Plastic bag ban

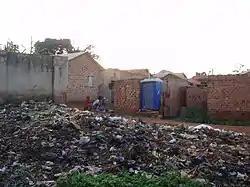
Heap of trash including plastic bags in Kampala, Uganda

Kenya made the first attempt to ban the manufacturing and importation of plastic bags in 2007 and 2011 as a way to protect the environment. The 2007 and 2011 ban targeting plastics below 30 microns failed after manufacturers and retail outlets threatened to pass on the cost of using other materials to consumers. In 2017 the cabinet secretary of Environment and Natural resources, Judi Wakhungu, banned the use, manufacture and importation of all plastic bags used for commercial and household packaging under Gazette notice number 2356. On 28 August 2017, Kenya began implementing a countrywide ban of single-use plastic bags. Primary packaging bags, hospital waste bags, and garbage bin liners have been exempted from the ban. The ban has been hailed as one of the most stringent in the world, with fines of up to $40000, or four years in prison.